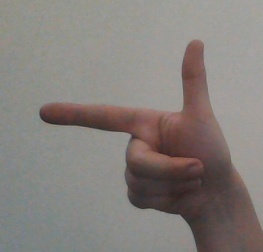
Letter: yaa